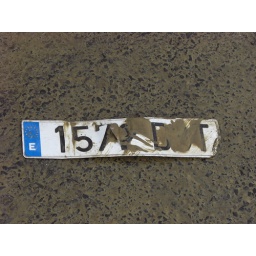
License plate in the middle of the street